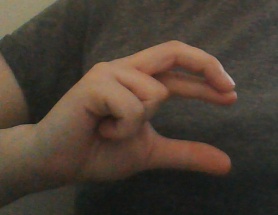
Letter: thal